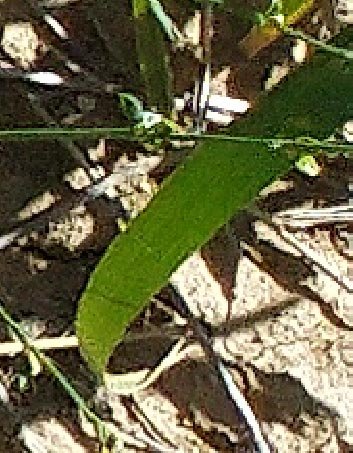
Label: Wheat___Healthy